Diego Rubio (footballer)

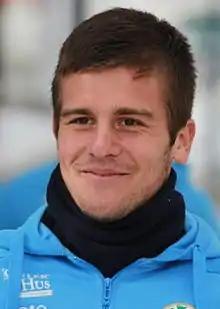
Rubio with Sandnes Ulf in 2014

Diego Iván Rubio Köstner (born 15 May 1993) is a Chilean professional footballer who plays as a striker for Austin FC in Major League Soccer.